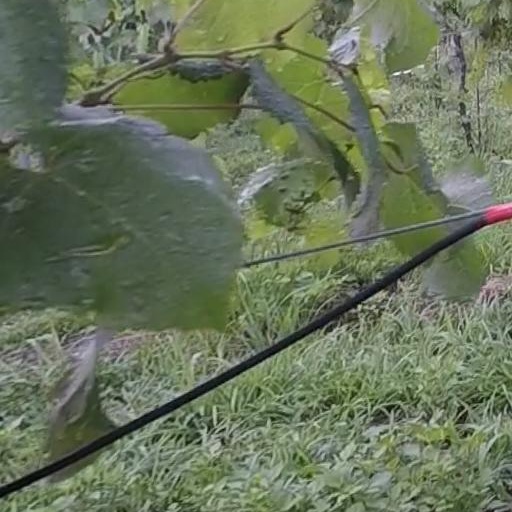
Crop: grape